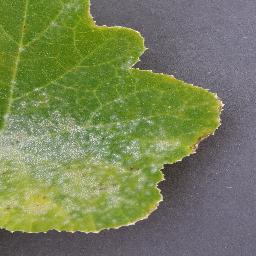
Label: Squash___Powdery_mildew